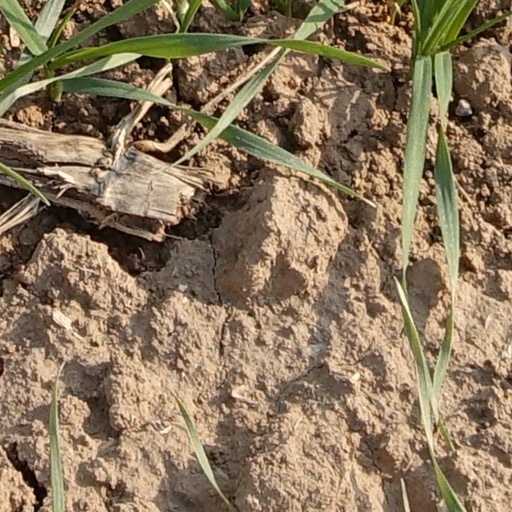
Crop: wheat